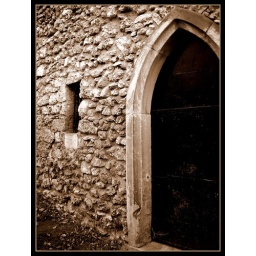
This is the door to my little castle - just if you want to come by and search for the door ;o)